Gilmour Lumber Company

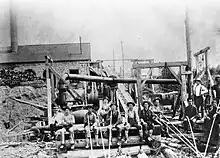
The first jackladder at the foot of Lake of Bays

Shortly after the auction, winning bidders aggressively began to set up lumber camps in the Algonquin highland forest. Gilmour established a main depot at Tea Lake, several shanty camps along the company's limits and eventually a mill on Canoe Lake in the village of Mowat. But a major obstacle quickly became apparent. Gilmour needed to get their logs to Trenton. Canoe and Tea Lakes did flow into the Oxtongue River, but Oxtongue flowed in the wrong direction, southwesterly into the Lake of Bays and ultimately Georgian Bay. Gilmour needed water transport that flowed southeasterly into the Trent River system. Gilmour's solution was an ingenious piece of environmental engineering. Gilmour would drive his logs down the Oxtongue to Lake of Bays, but once there near the village of Dorset, the logs would be lifted up from the Lake of Bays and carried overland to Raven Lake. From Raven Lake the logs could float southeasterly to the Trenton mill.